David Woolf Marks

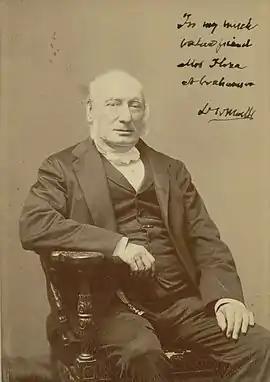
Portrait of David Woolf Marks

David Woolf Marks (22 November 1811 – 3 May 1909) was a British Hebrew scholar and minister. He was the first religious leader of the West London Synagogue, which seceded from the authority of the Chief Rabbi, where he advocated a quasi-Karaite philosophy.